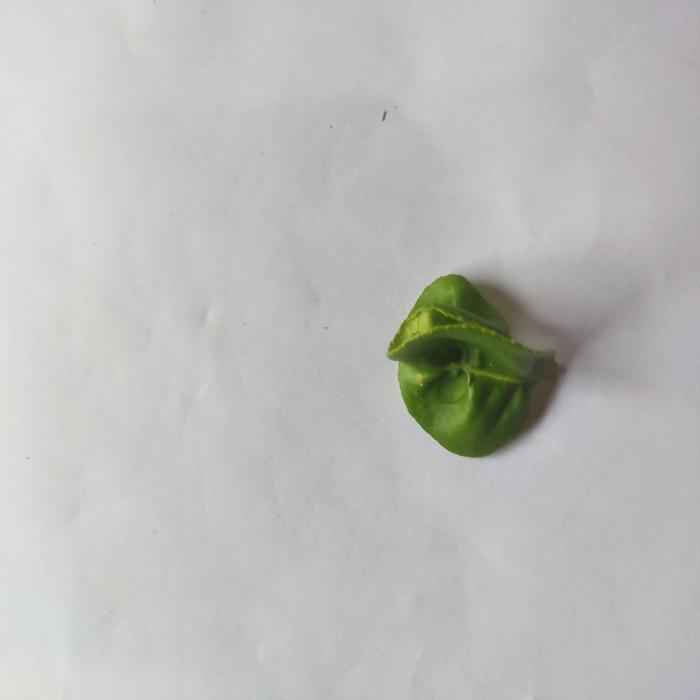
Crop: Lemon
Leaf condition: Leaf_Curl